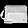
Label: Bag